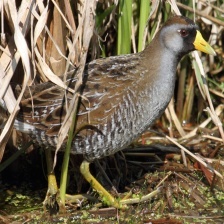
Species: SORA
Scientific name: PORZANA CAROLINA
ImageNet parent category: european_gallinule